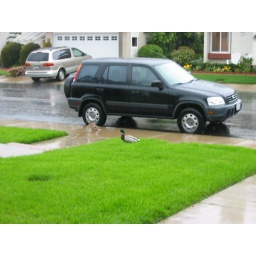
ducks in front of house 005